C20orf27

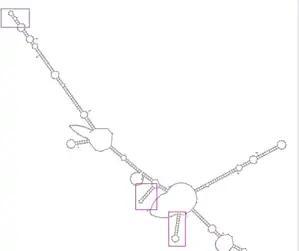
Predicted C20orf27 mRNA secondary structure

Predicted miRNA binding sites in 3' end of C20orf27 mRNA which sequences are also conserved evolutionarily are hsa-miR-7856-5p, hsa-miR-671-5p, hsa-miR-4768, hsa-miR-6791-3p, hsa-miR-6829-3p, hsa-miR-548d-3p, hsa-miR-548-3p, hsa-miR-548z, and hsa-miR-548h-3p.